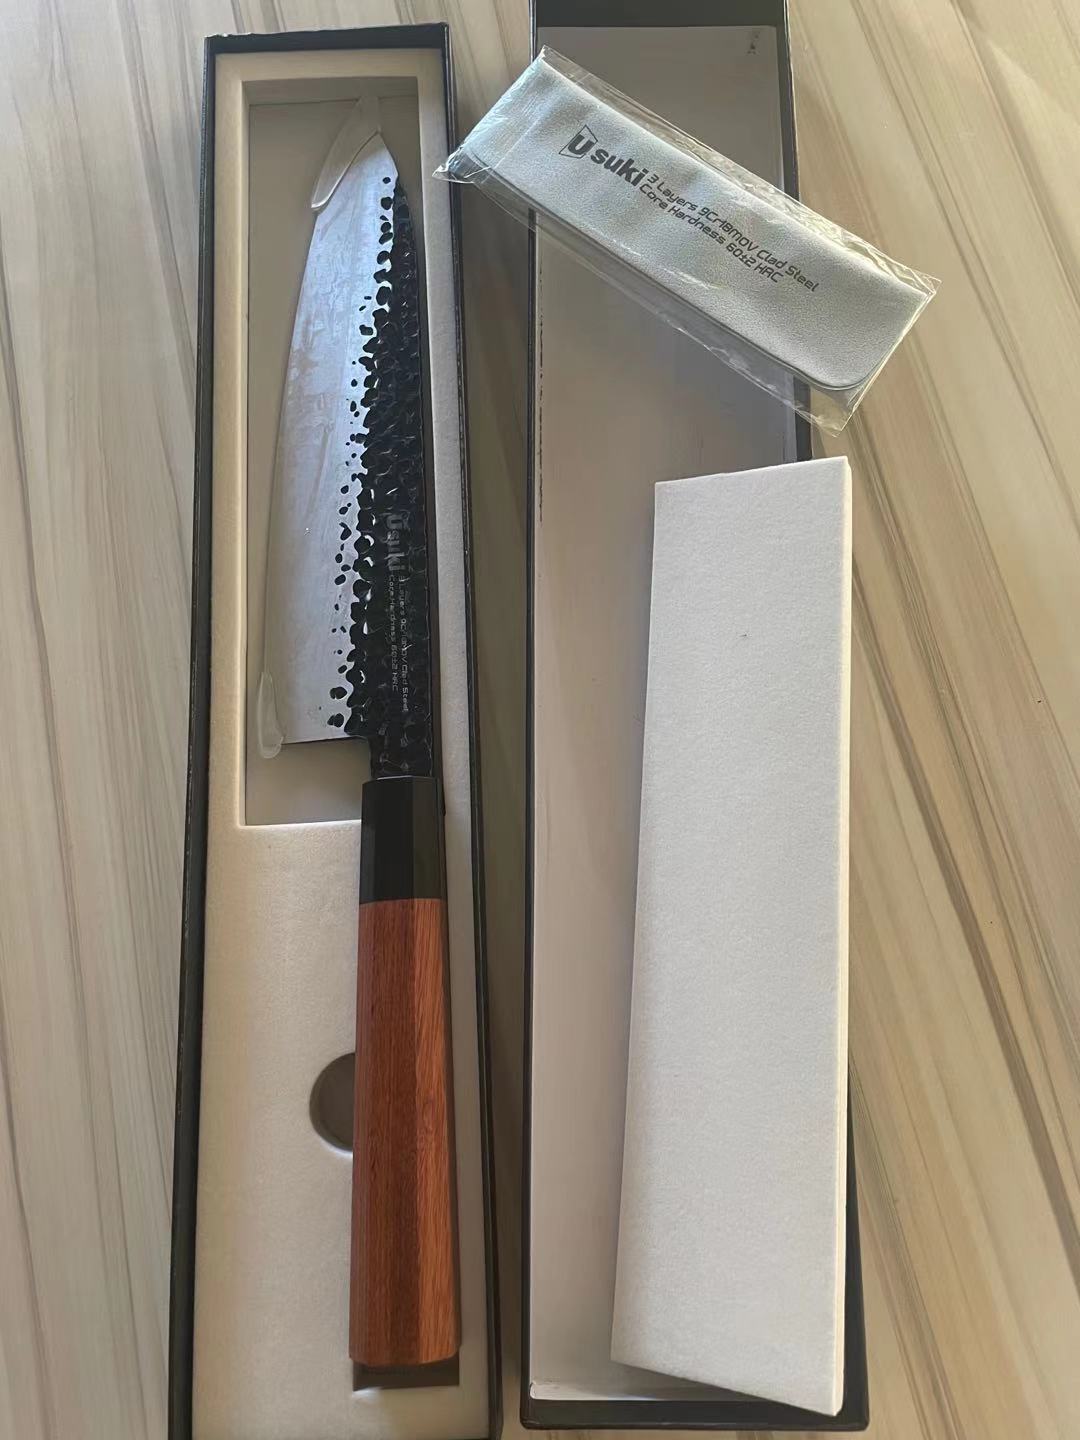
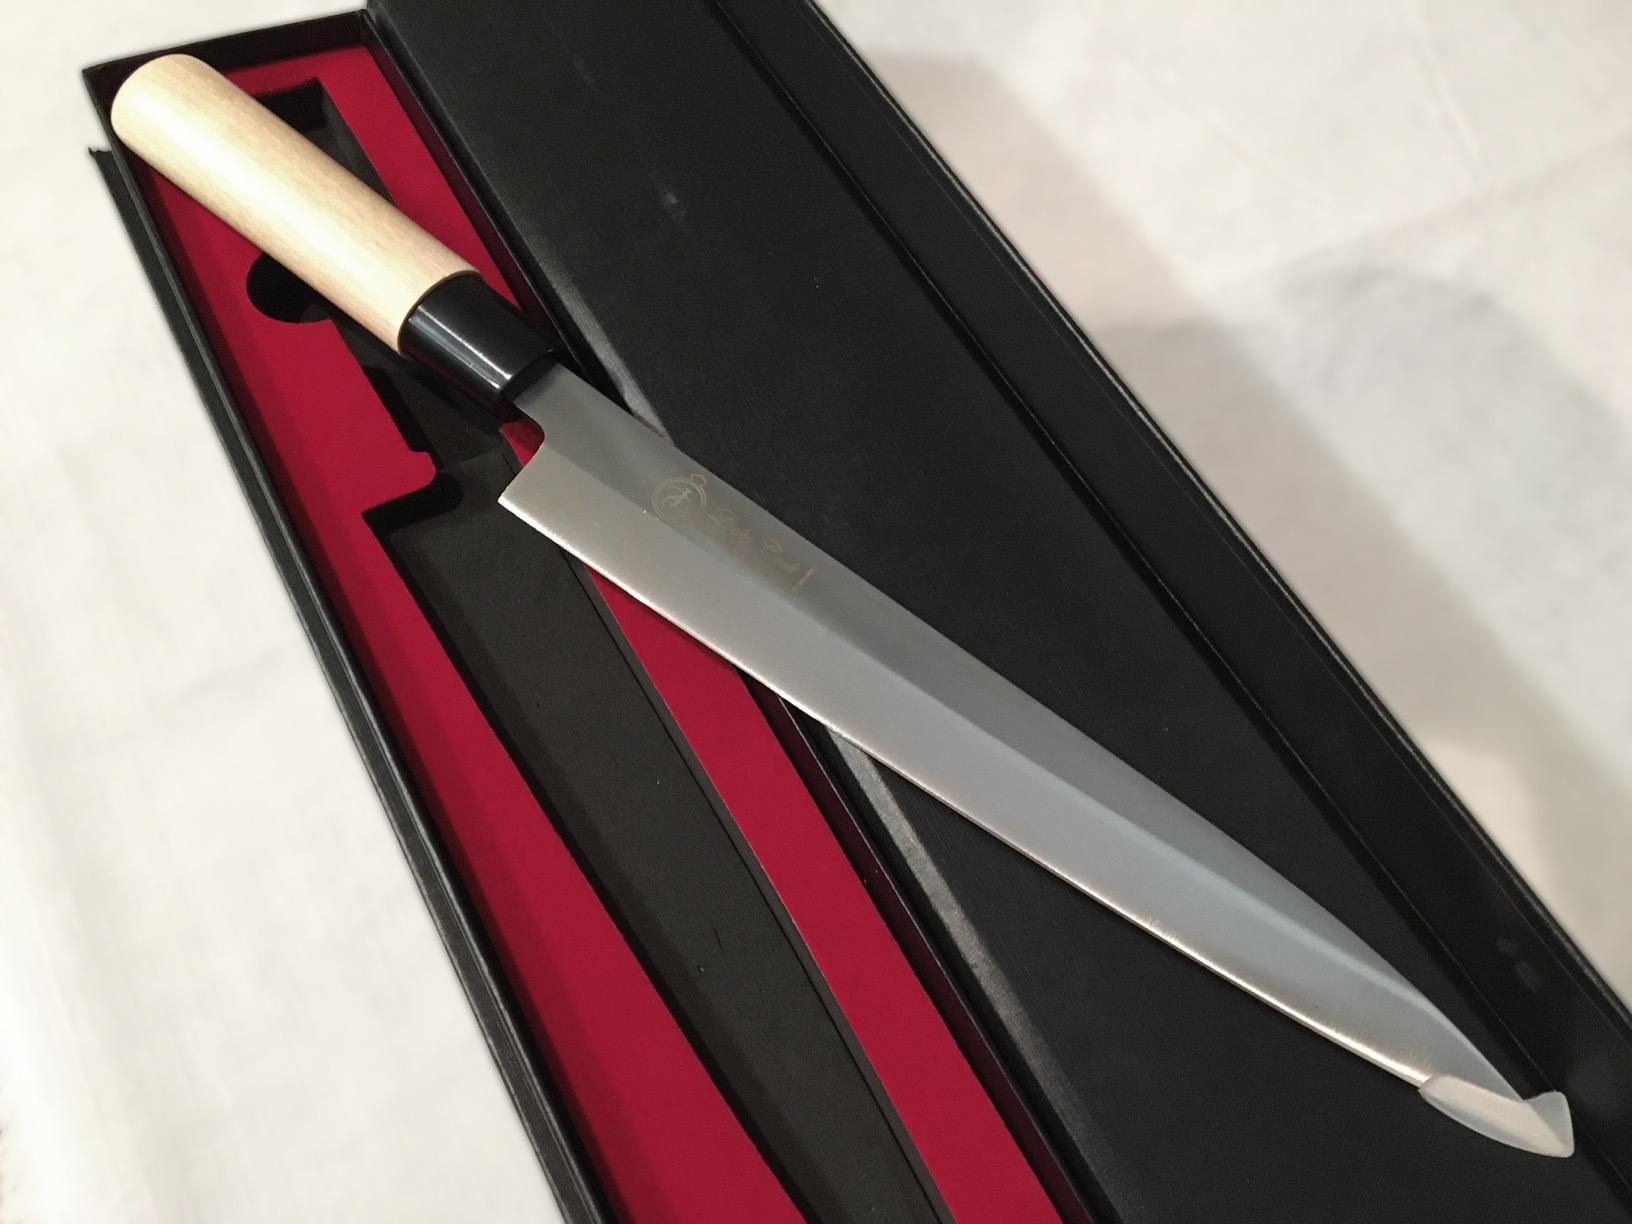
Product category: items_knife
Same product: no